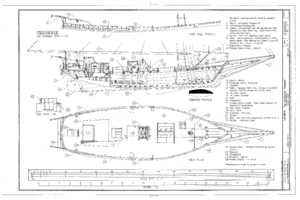
Plan du pont et section du bateau Kathryn de la baie de Chesapeake